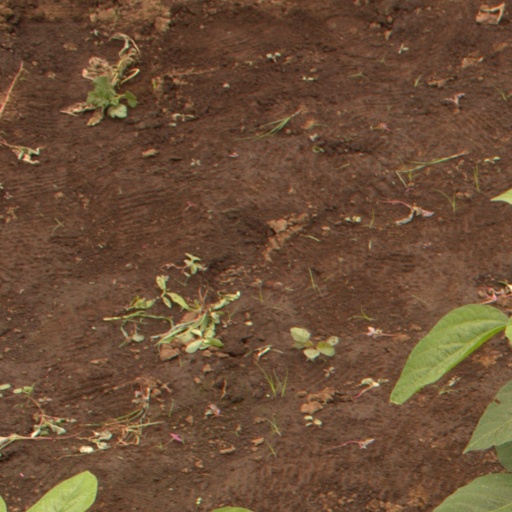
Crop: soybean